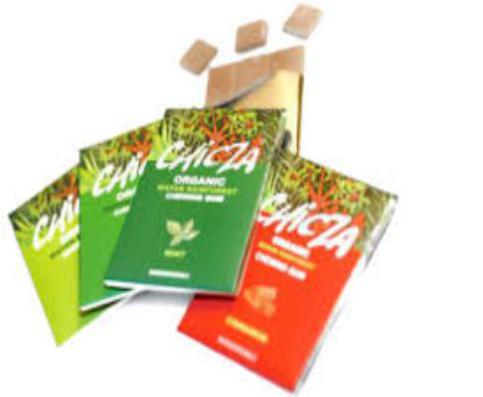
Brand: chicza
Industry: Food